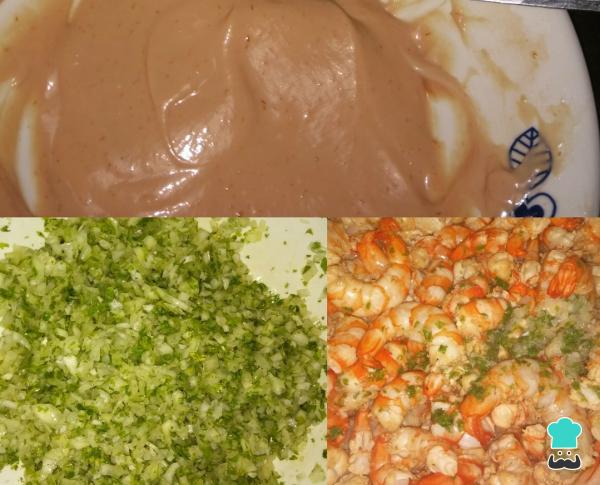
Agregas la cebolla y el cilantro al recipiente con los langostinos, le exprimes los dos limones, agregas una pizca de sal y pimienta y los mezclas. Dejas reposar el ceviche de langostinos 8 minutos y mientras tanto, puedes ir mezclando las salsa mayonesa y de tomate para hacer la rosada.